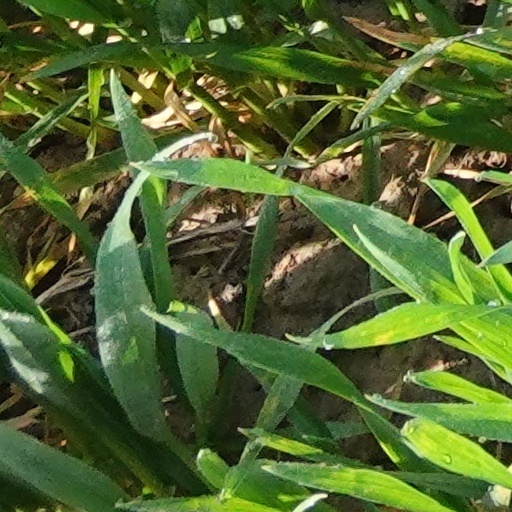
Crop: wheat